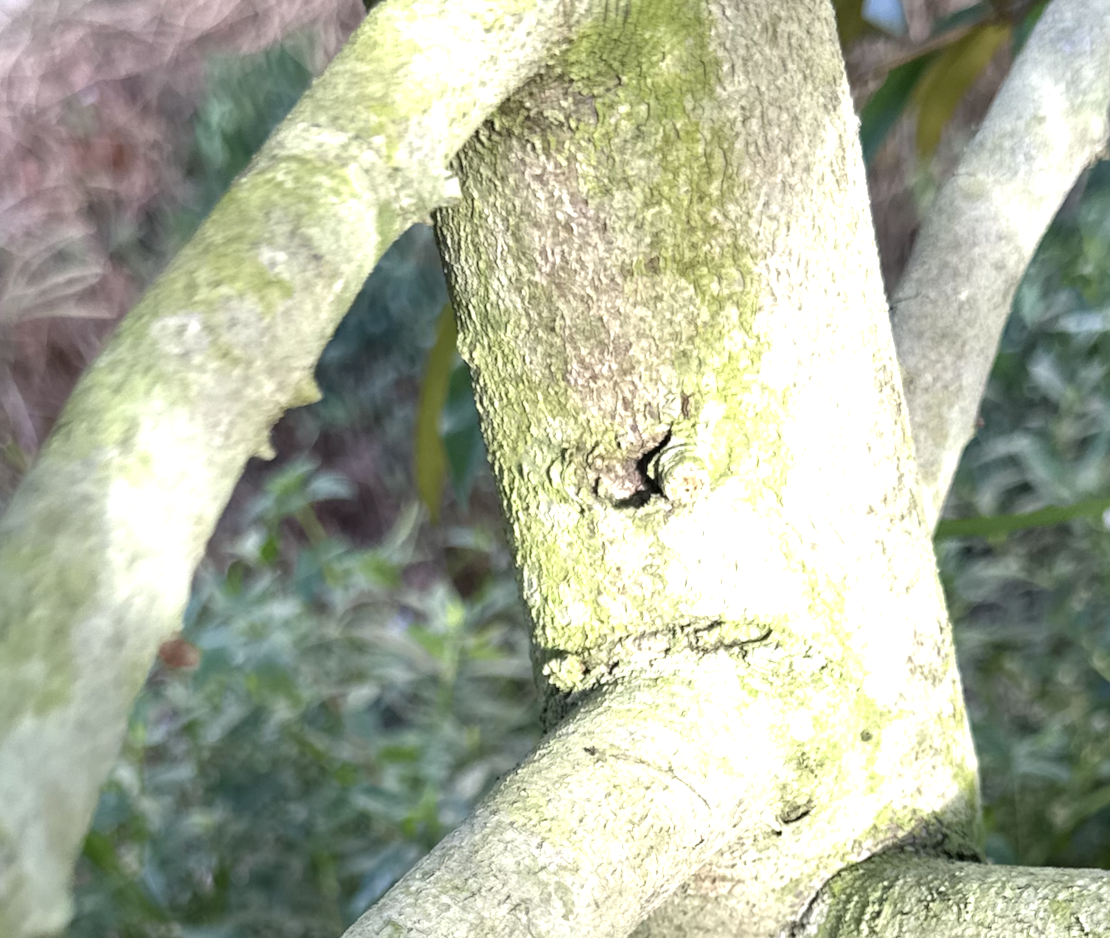
Label: pink_disease